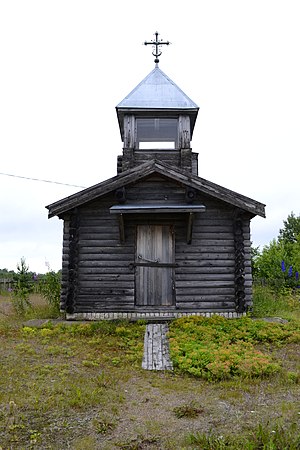
Vepsere / Historie / Sovjettiden
Vepsisk trækirke.
Vepser er et østersøfinsk folk, som bor i den Karelske republik og omkring Vologda i Rusland. Deres oprindelige sprog er vepsisk. Vepsernes antal skønnes at være omkring 12.000. Vepsernes nærmeste slægninge er karelere, finner og estere. Vepserne er fordelt på tre forksellige grupper: onegavepser omkring Onegasøen, centralvepser og, syd for Skt. Petersborg, sydvepser. Trods forskelle er de vepsiske dialekter indbyrdes forståelige.